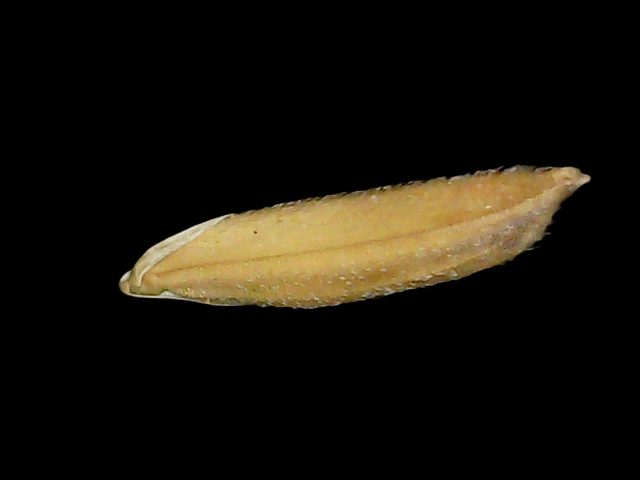
Rice variety: Binadhan14